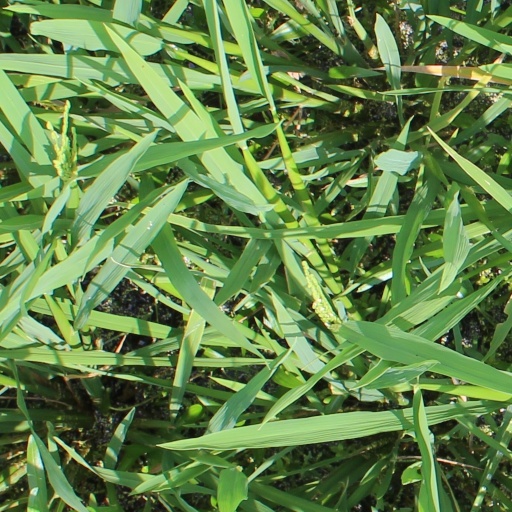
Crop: rice